Paulo Afonso Hydroelectric Complex

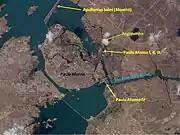
Overhead of the complex, click to expand

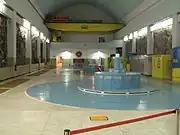
Generator hall of PA II

Situated directly on top of the Paulo Afonso Falls, the Delmiro Gouveia Dam supports Paulo Afonso I, II and III. The dam is high, long and is a concrete gravity type. The reservoir formed by the dam has a capacity and surface area of . The dam has one uncontrolled spillway and a controlled spillway on its outer linings while also supporting four controlled spillways on the front of the falls. These four surface spillways when open, discharge water below and essentially recreate the falls.